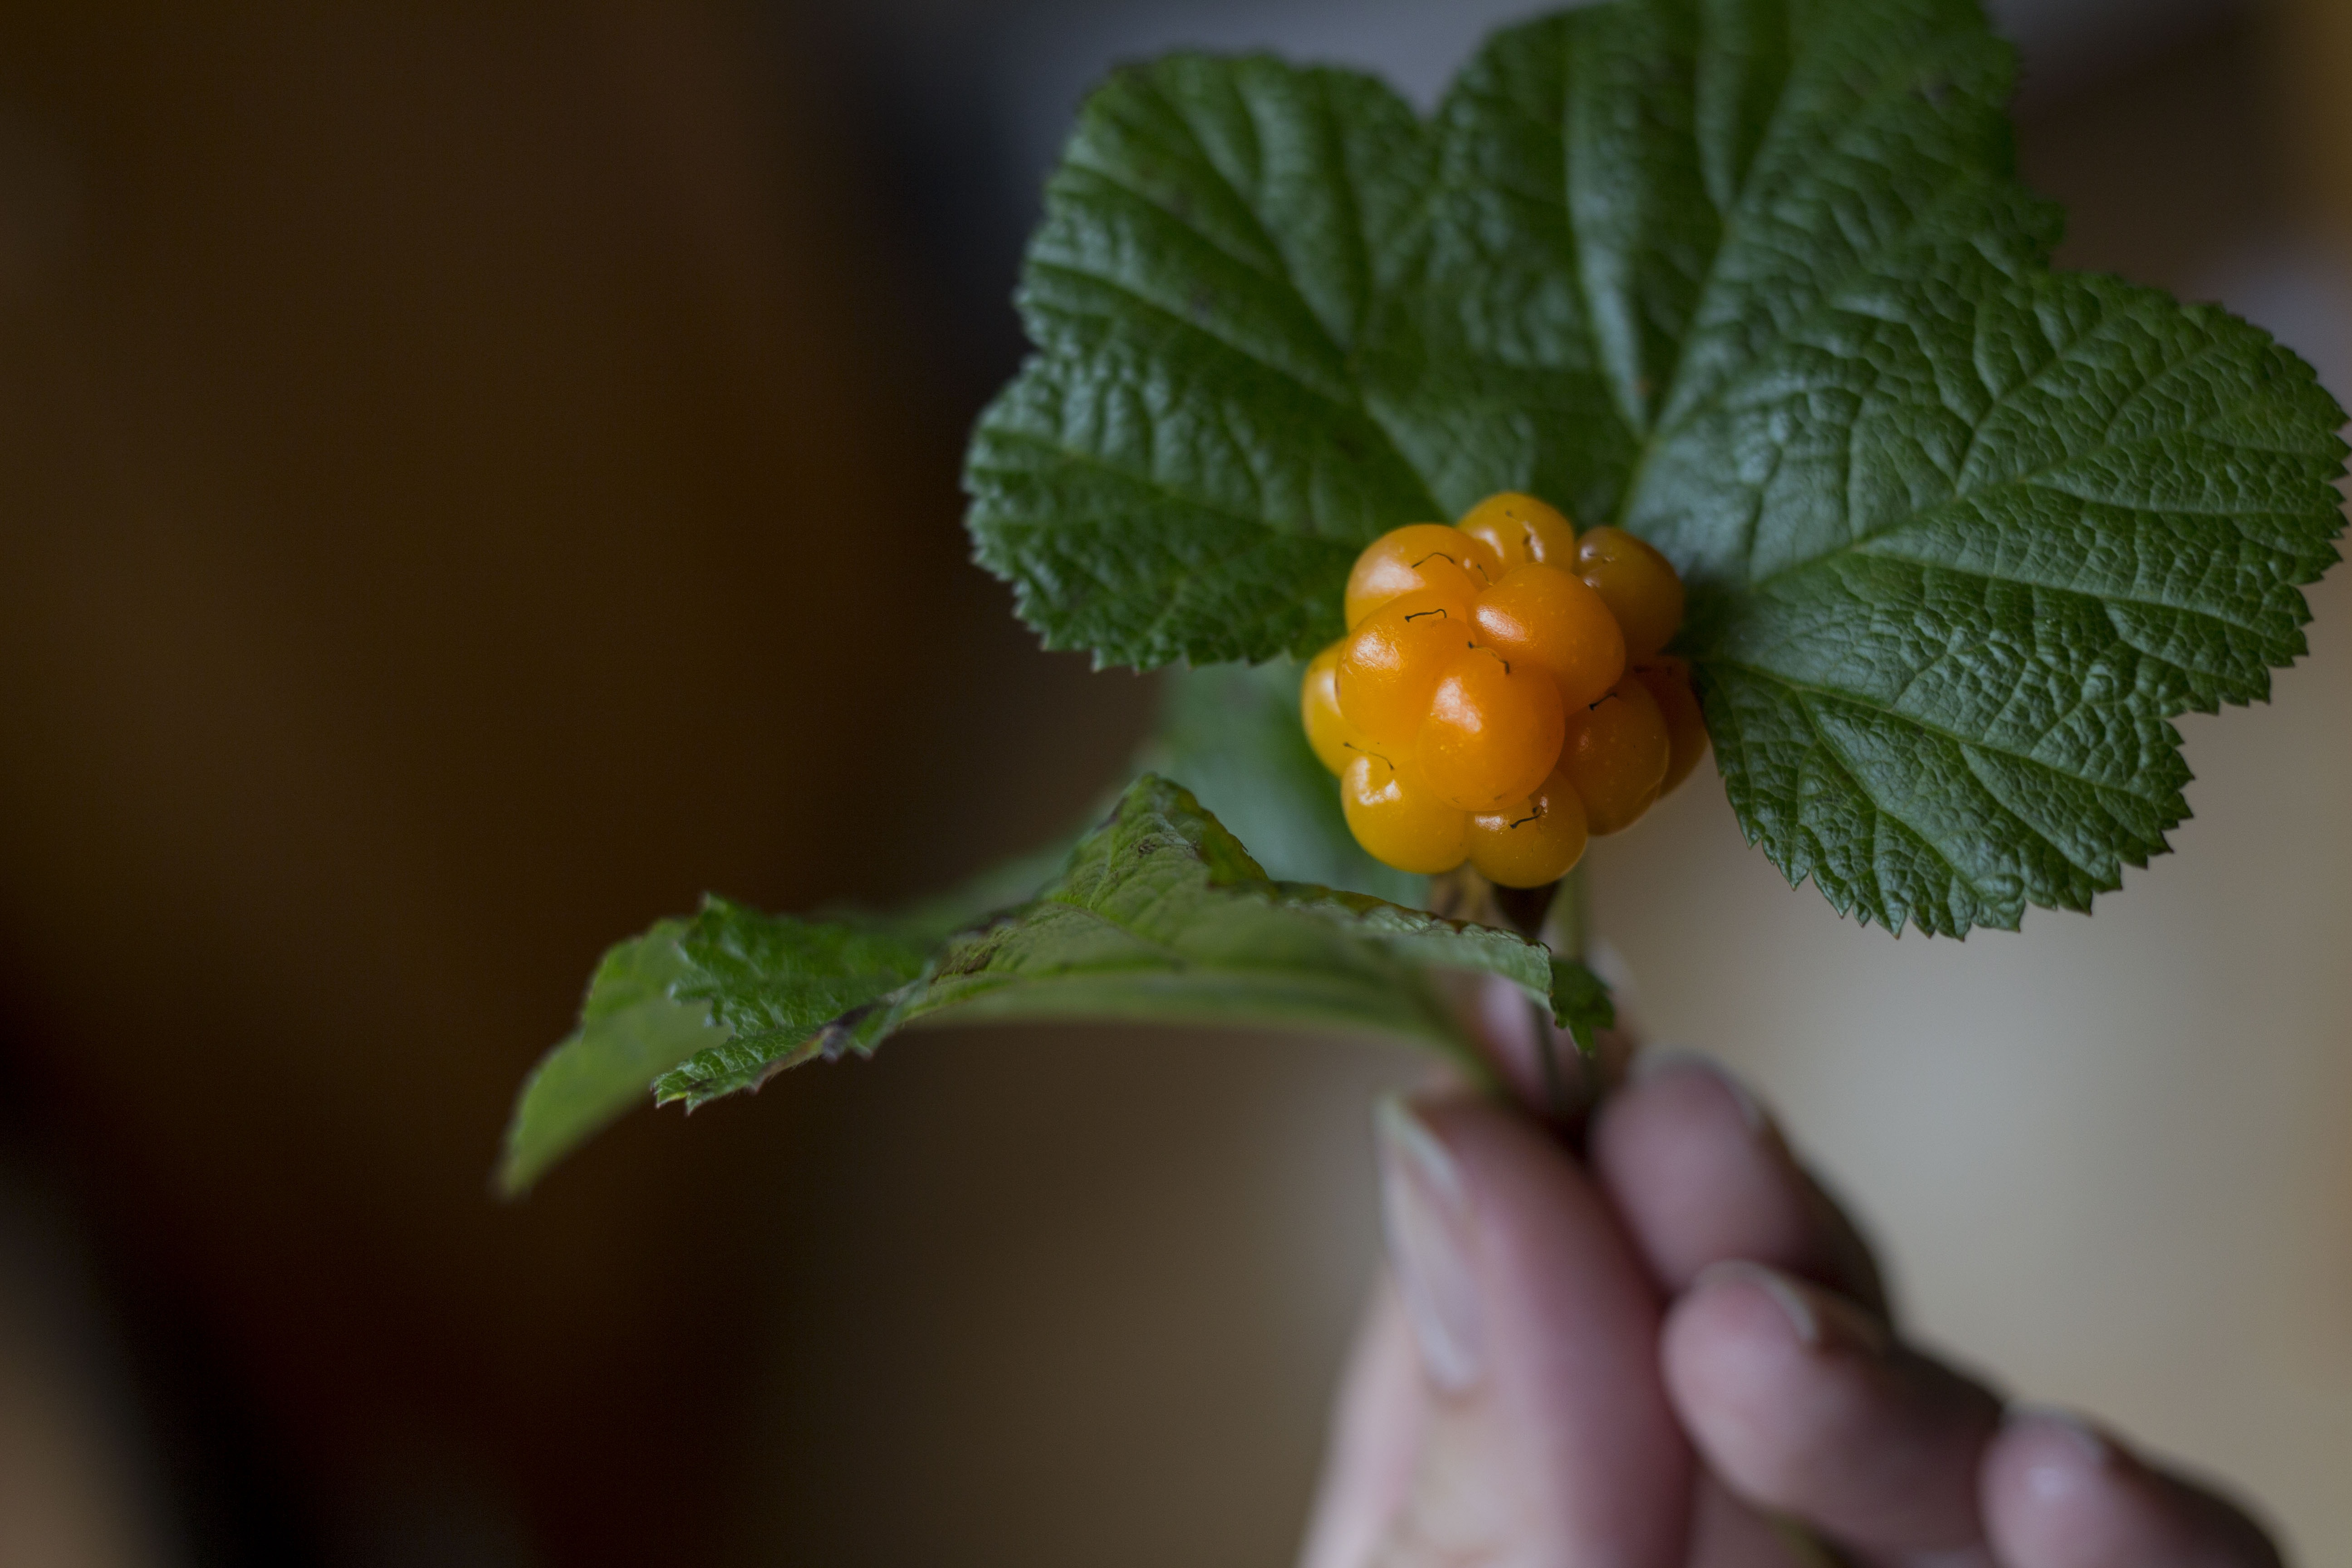
nature, forest, plant, fruit, berry, sweet, leaf, flower, wildlife, wild, food, green, produce, vegetable, macro, natural, fresh, arctic, yellow, healthy, dessert, flora, close up, vitamin, eating, north, russia, nordic, organic, macro photography, picking, flowering plant, karelia, cloudberry, wildberries, moroshka, land plant